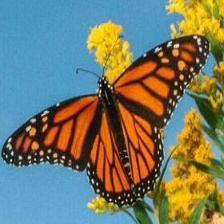
Species: MONARCH
Butterfly family (ImageNet category): monarch